Space policy of the United States

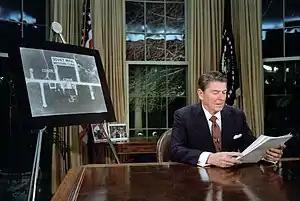
President Reagan delivering the March 23, 1983 speech initiating the Strategic Defense Initiative

Apollo 11, the first Moon landing, occurred early in Richard Nixon's presidency, and five more Apollo program Moon landings followed during his time in office. But NASA's budget continued to decline and three planned Moon landings were cancelled. The Nixon administration approved the beginning of the Space Shuttle program, but did not support funding of other projects such as a Mars landing, colonization of the Moon, or a permanent space station.